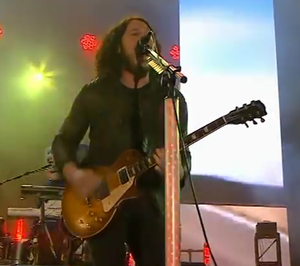
"Raymond dit ""Ray"" Toro est le guitariste solo et choriste de My Chemical Romance.